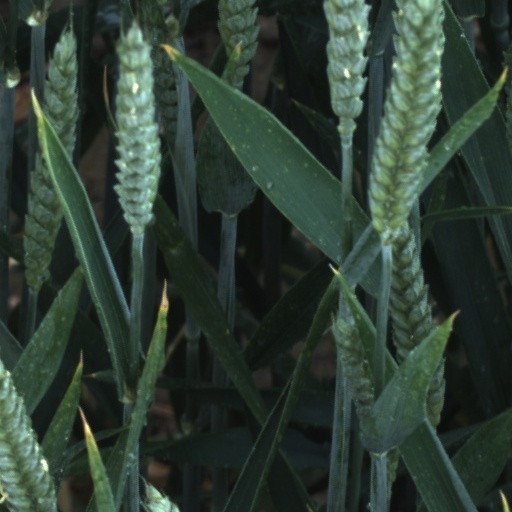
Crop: wheat